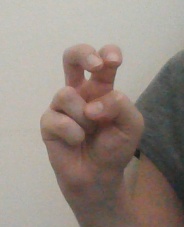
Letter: toot